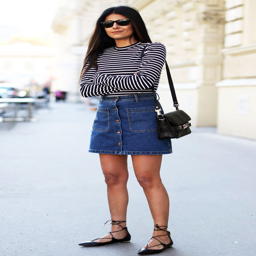
person is wearing a button front denim skirt from business